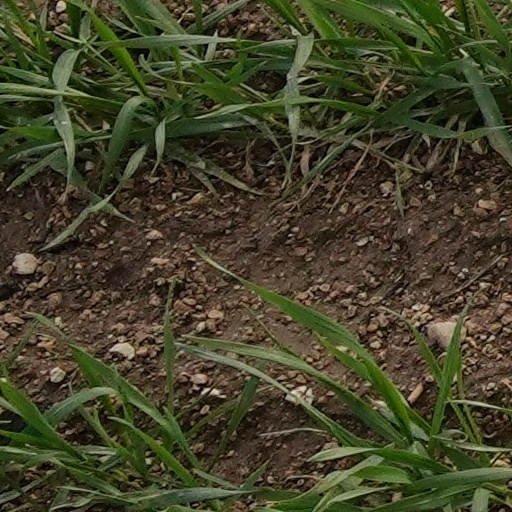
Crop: wheat